Australia at the 2012 Summer Paralympics

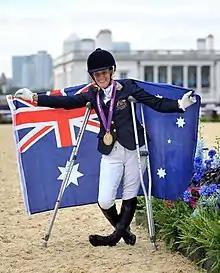
Formosa wearing her gold medal at the 2012 London Paralympics

Support staff – Administration – Sally Francis (Section Manager); Coach – Julia Battams (Head); Physioptherapist – Victoria Kahn; Grooms – Elsa Davis, Nicole King, Fay Mendez, Kate O'Brien; Veterinarian – Janine Dwyer m